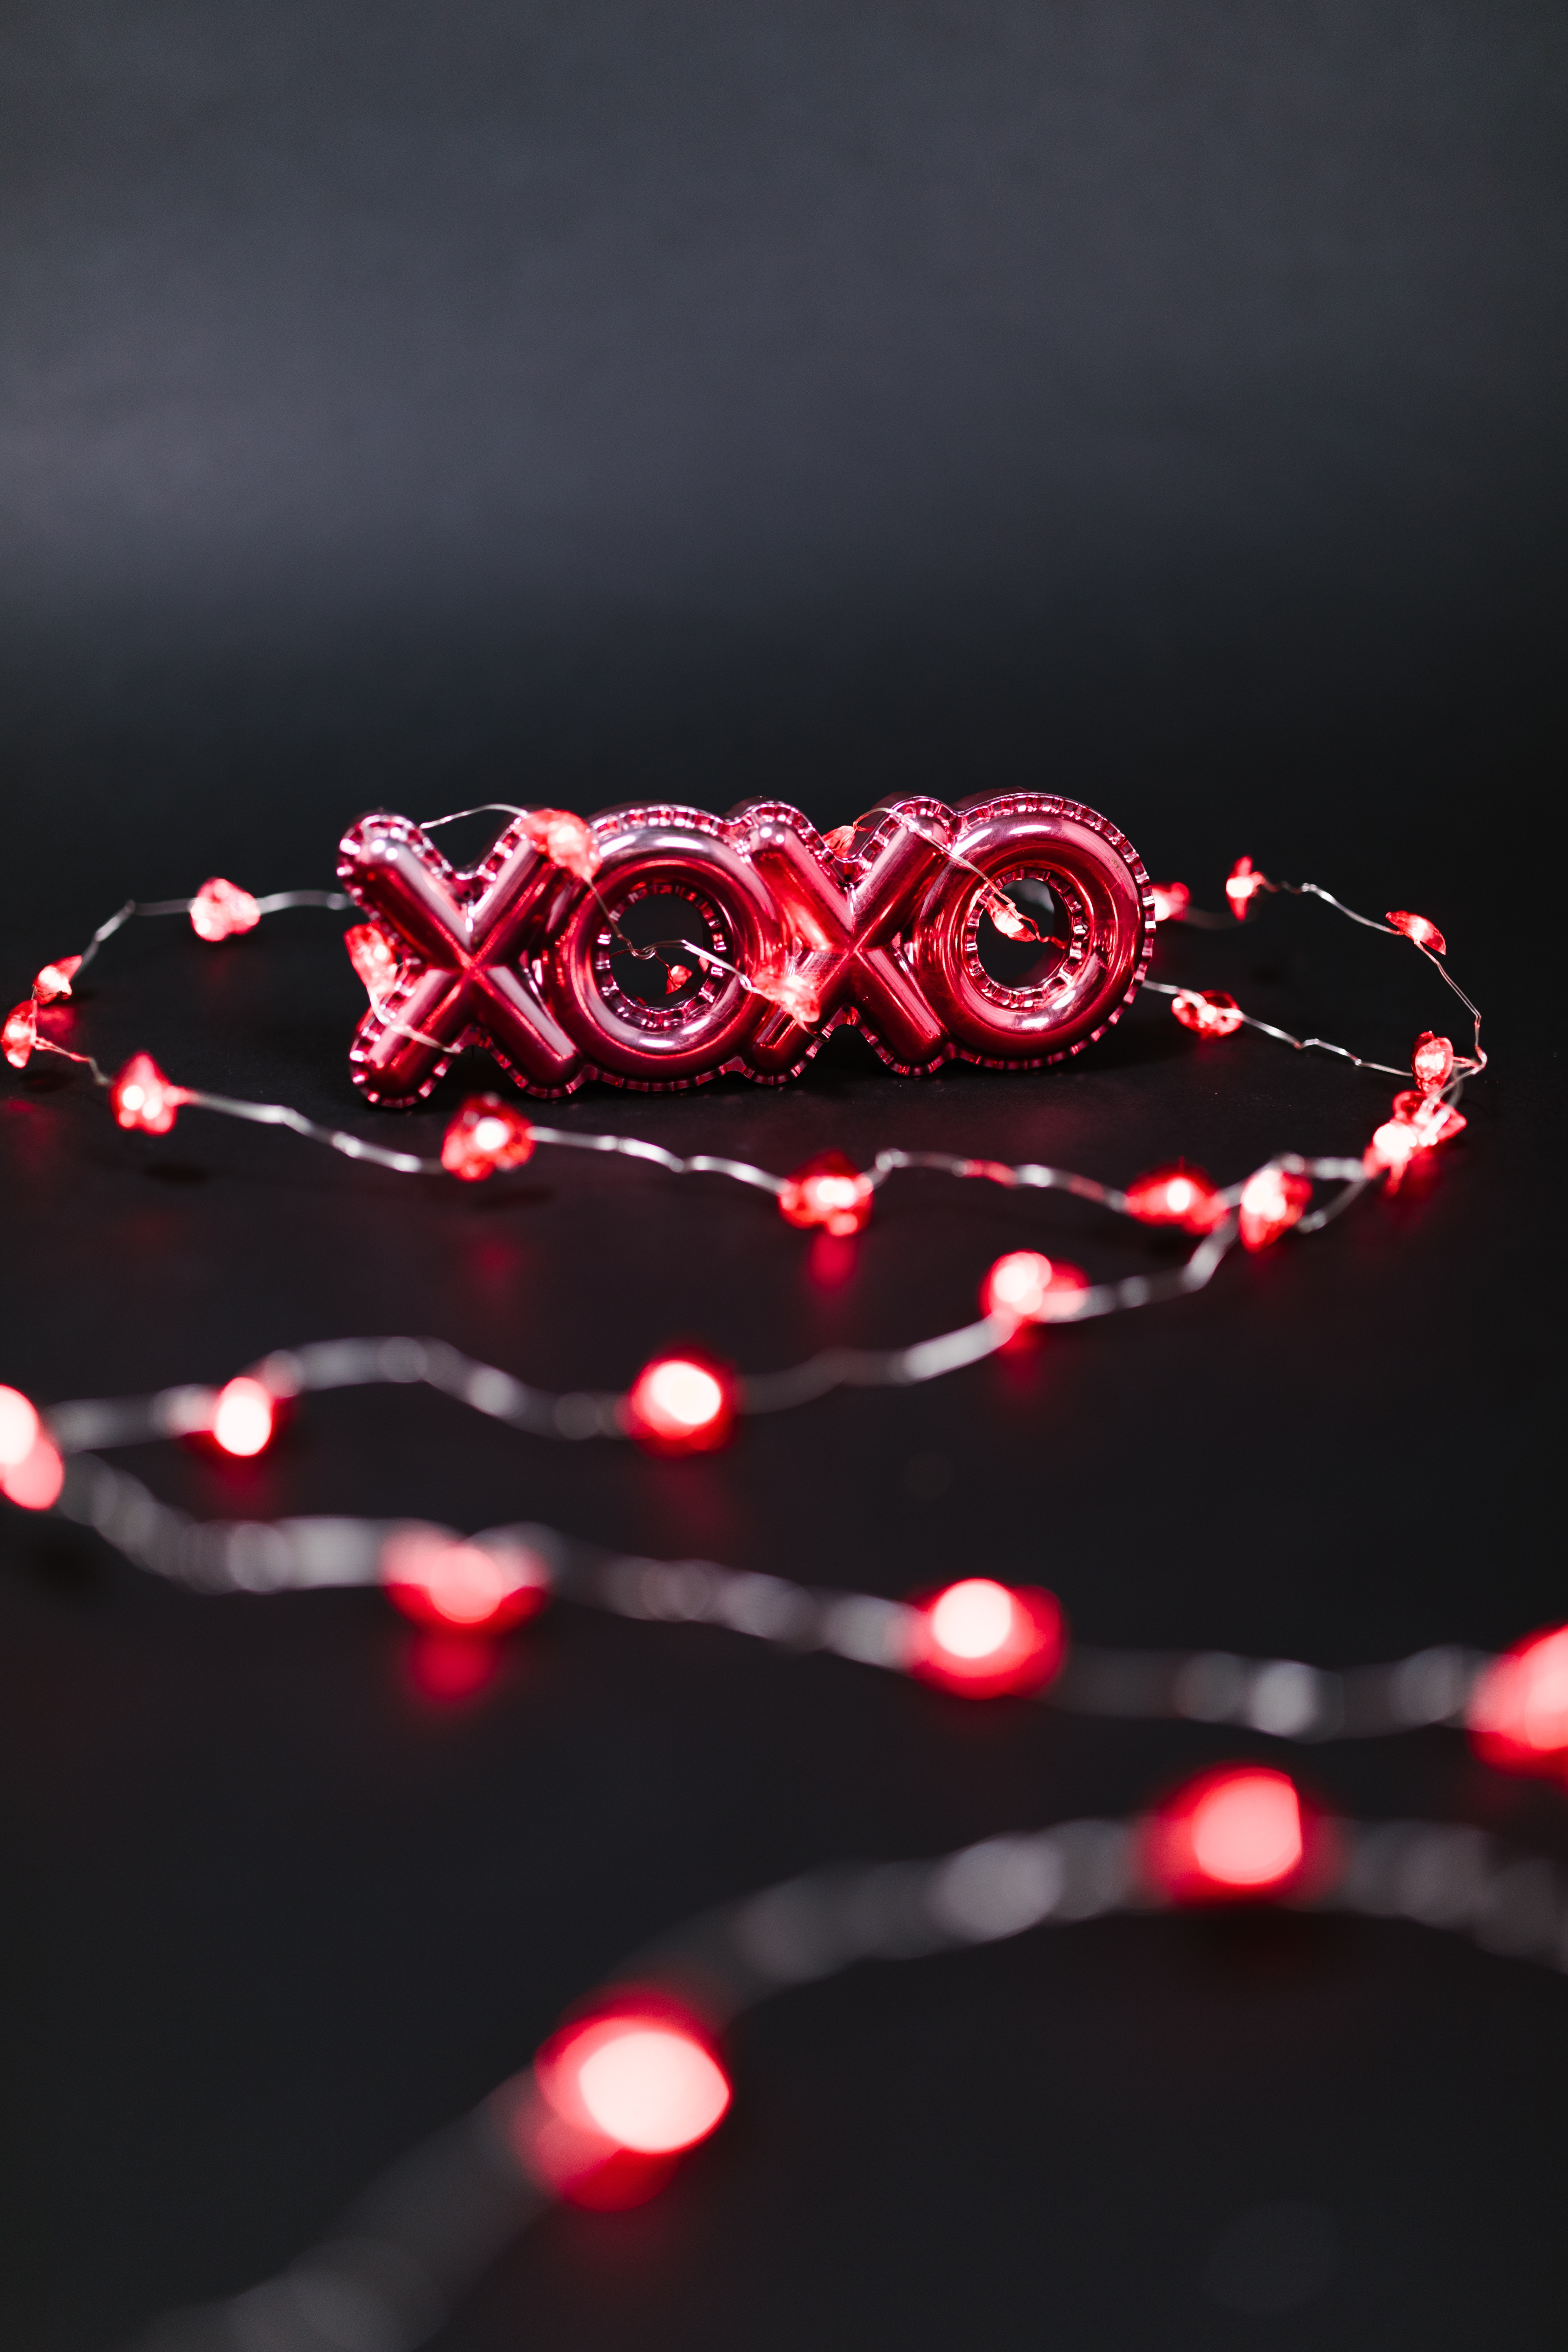
valentine, hand, human body, font, neon, event, darkness, midnight, holiday, pattern, magenta, circle, carmine, electric blue, tree, logo, graphics, still life photography, love, heart, night, macro photography, graphic design